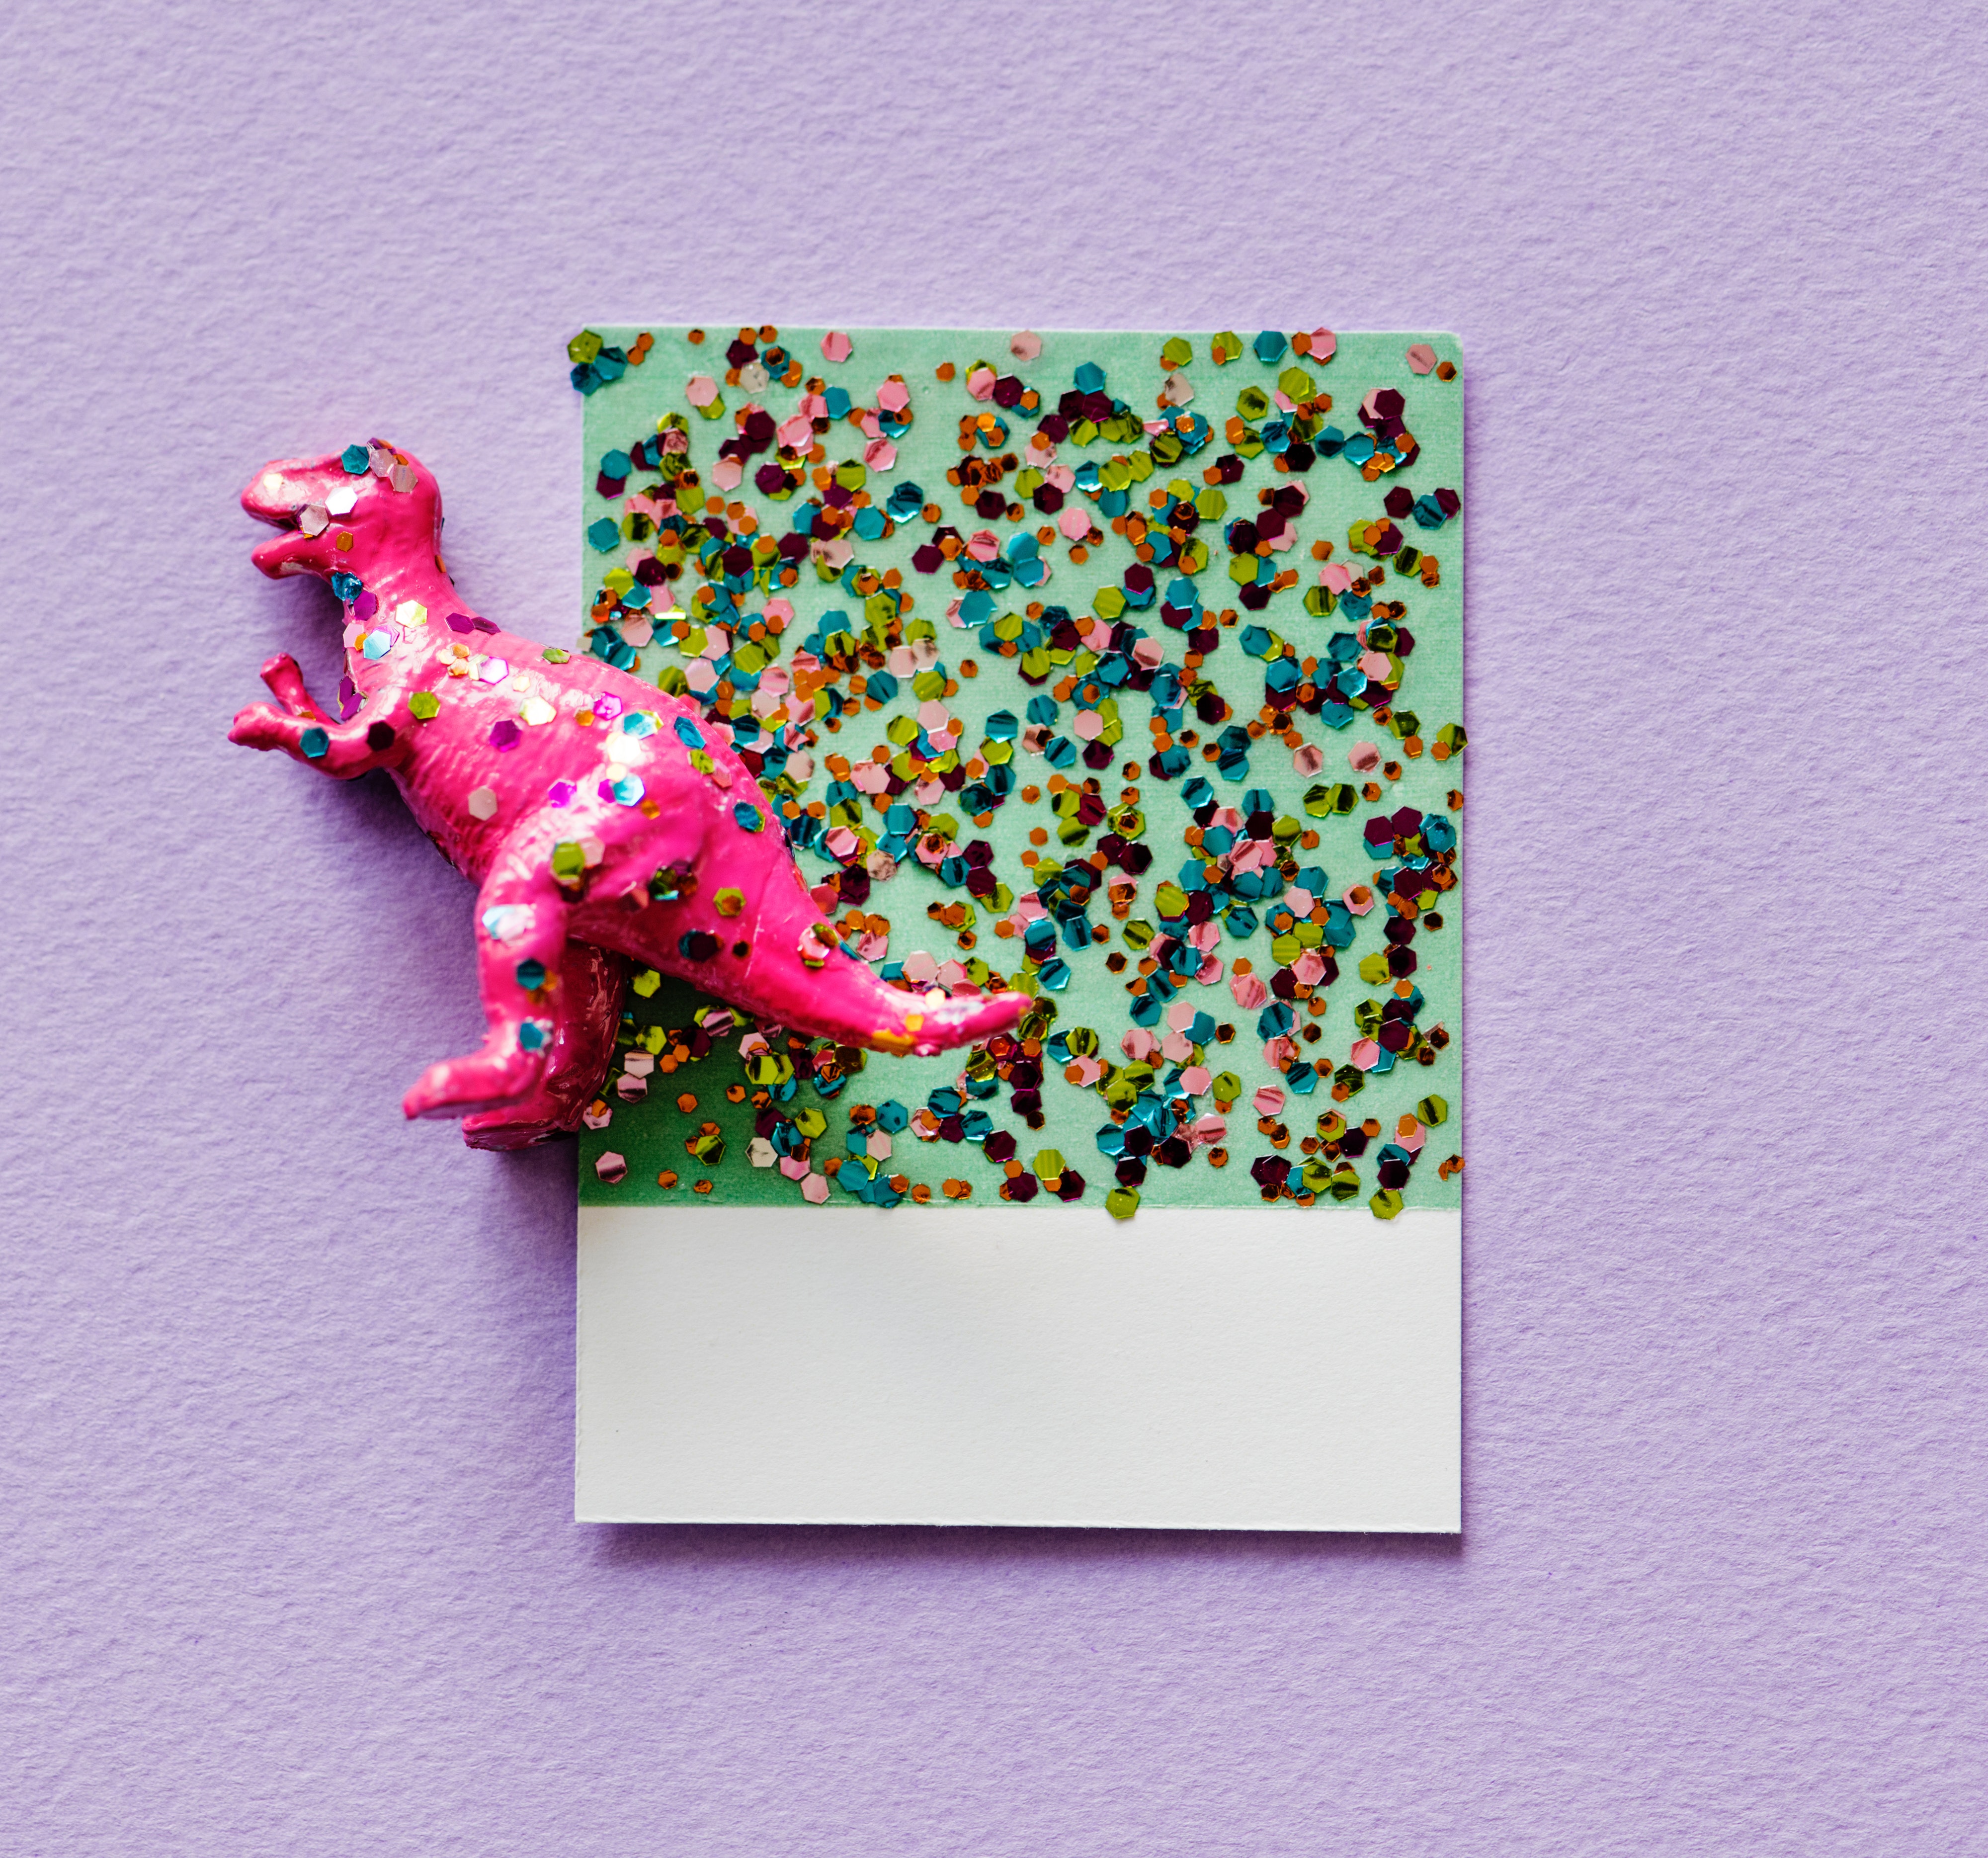
pink, dinosaur, design, pattern, paper, paper product, visual arts, art, magenta, lizard, rectangle, illustration